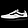
Label: Sneaker